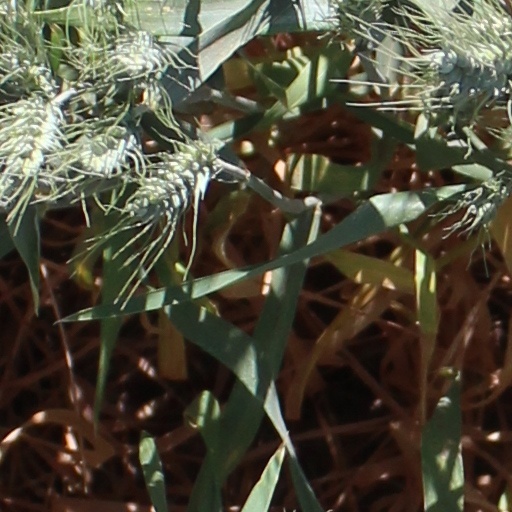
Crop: wheat